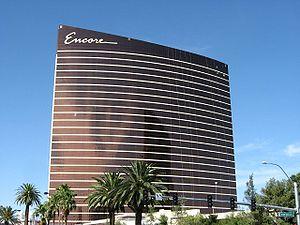
Depuis la construction du Las Vegas Hilton en 1969 une soixantaine de gratte-ciel ont été construits à Las Vegas, la très grande majorité depuis les années 1990.
Encore Suites at Wynn Las Vegas ou The Encore est un hôtel-casino resort situé sur le Las Vegas Strip à Paradise dans le Nevada. Le resort est une extension de son voisin, le Wynn Las Vegas.